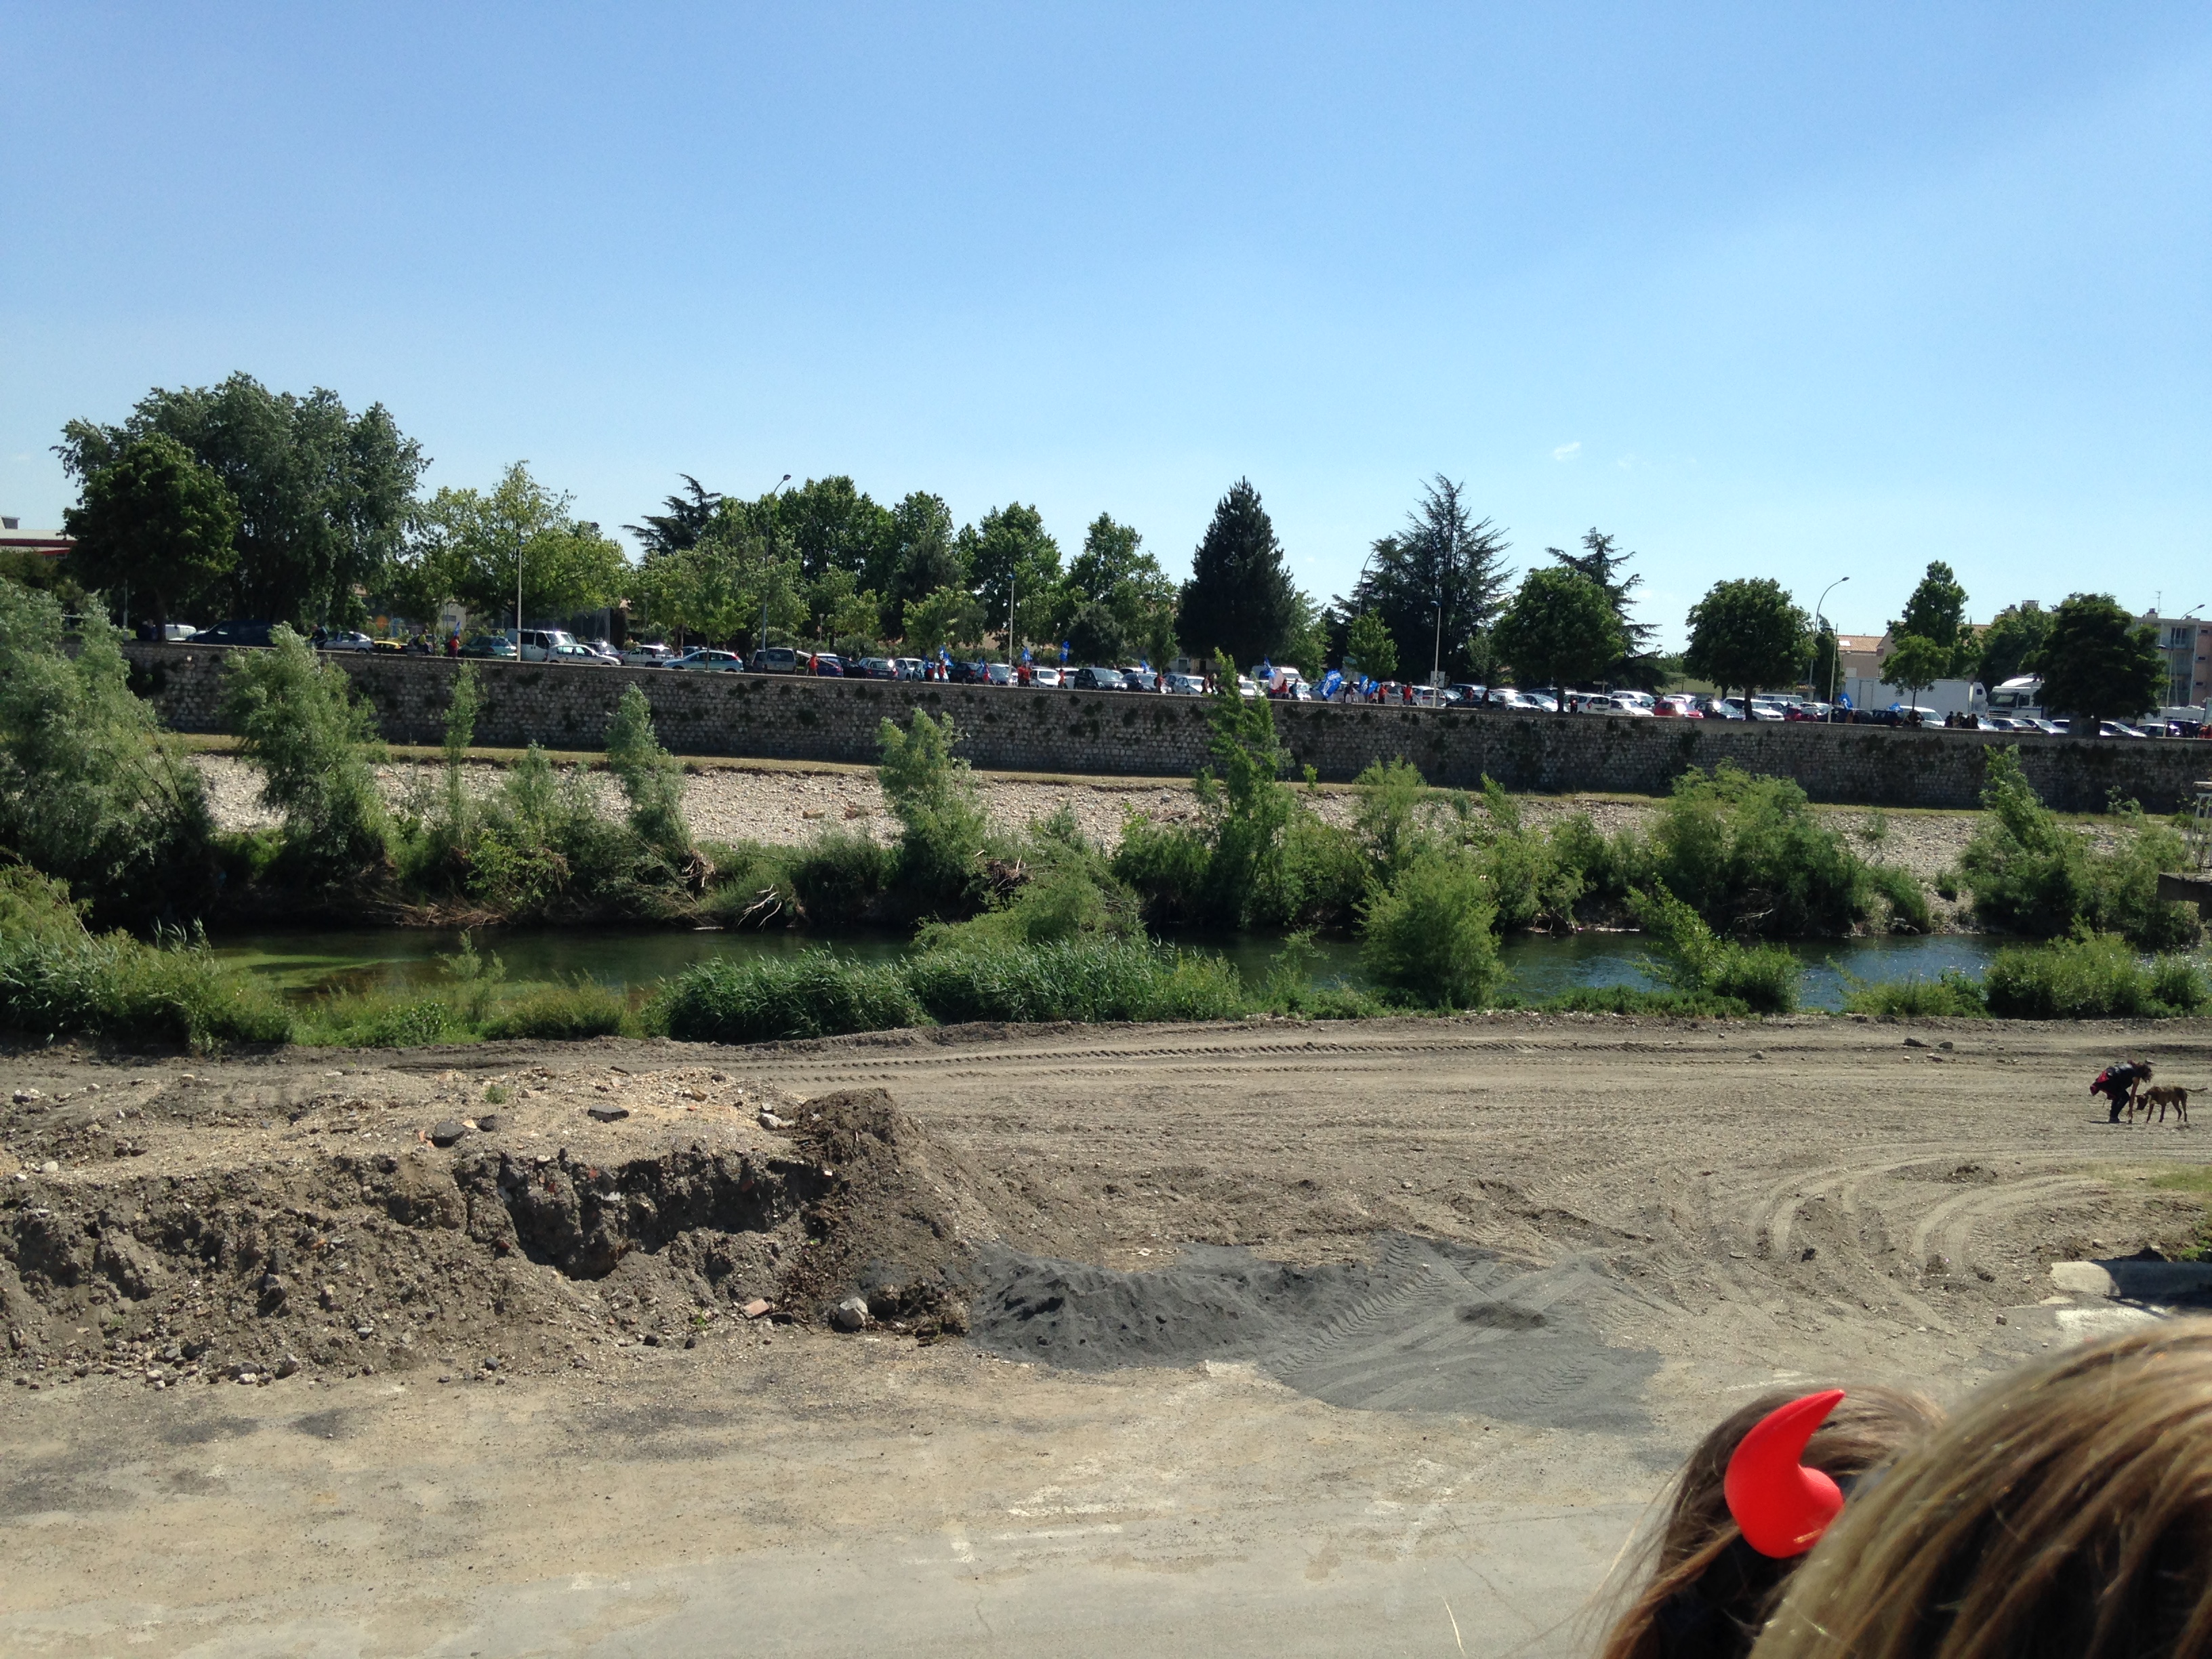
river, france, europe, soil, waterway, midi, languedocroussillon, gard, marches, manifestation, droitsdesanimaux, cevennes, ales, taureaux, feria, martyr, corrida, stierkampf, associations, abattage, organisations, tortures, tauromachie, bullfigthing, craceurope